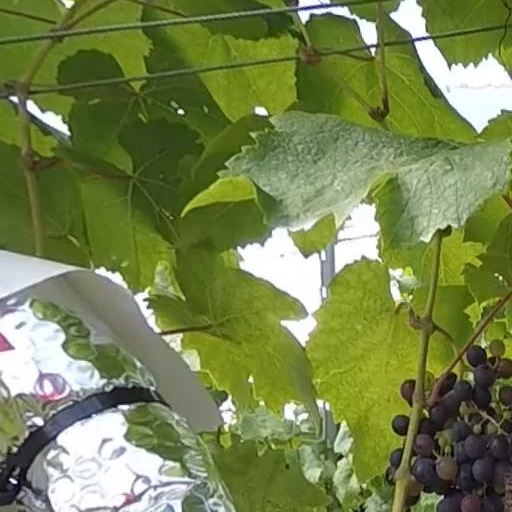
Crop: grape